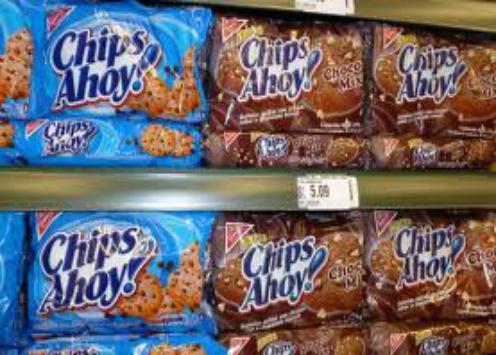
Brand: Chips Ahoy!
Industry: Food